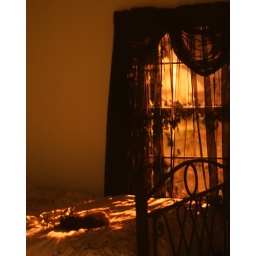
Mr. Chubbs sleeping in street light.